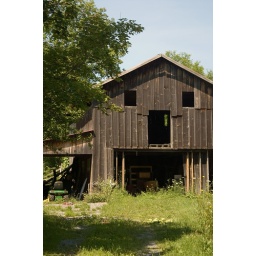
The front main doors to the barn have been removed, but here she is in all her glory.